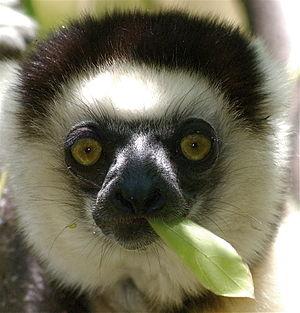
Les Sifakas ou Propithèques forment un genre de primates lémuriformes au sein de la famille des Indridés. Ce sont de grands lémuriens diurnes, au pelage dense variant du blanc pur au noir profond en fonction des espèces, et dotés d'une queue plus longue que leur corps. Comme tous les lémuriens, ils sont endémiques de l'île de Madagascar.